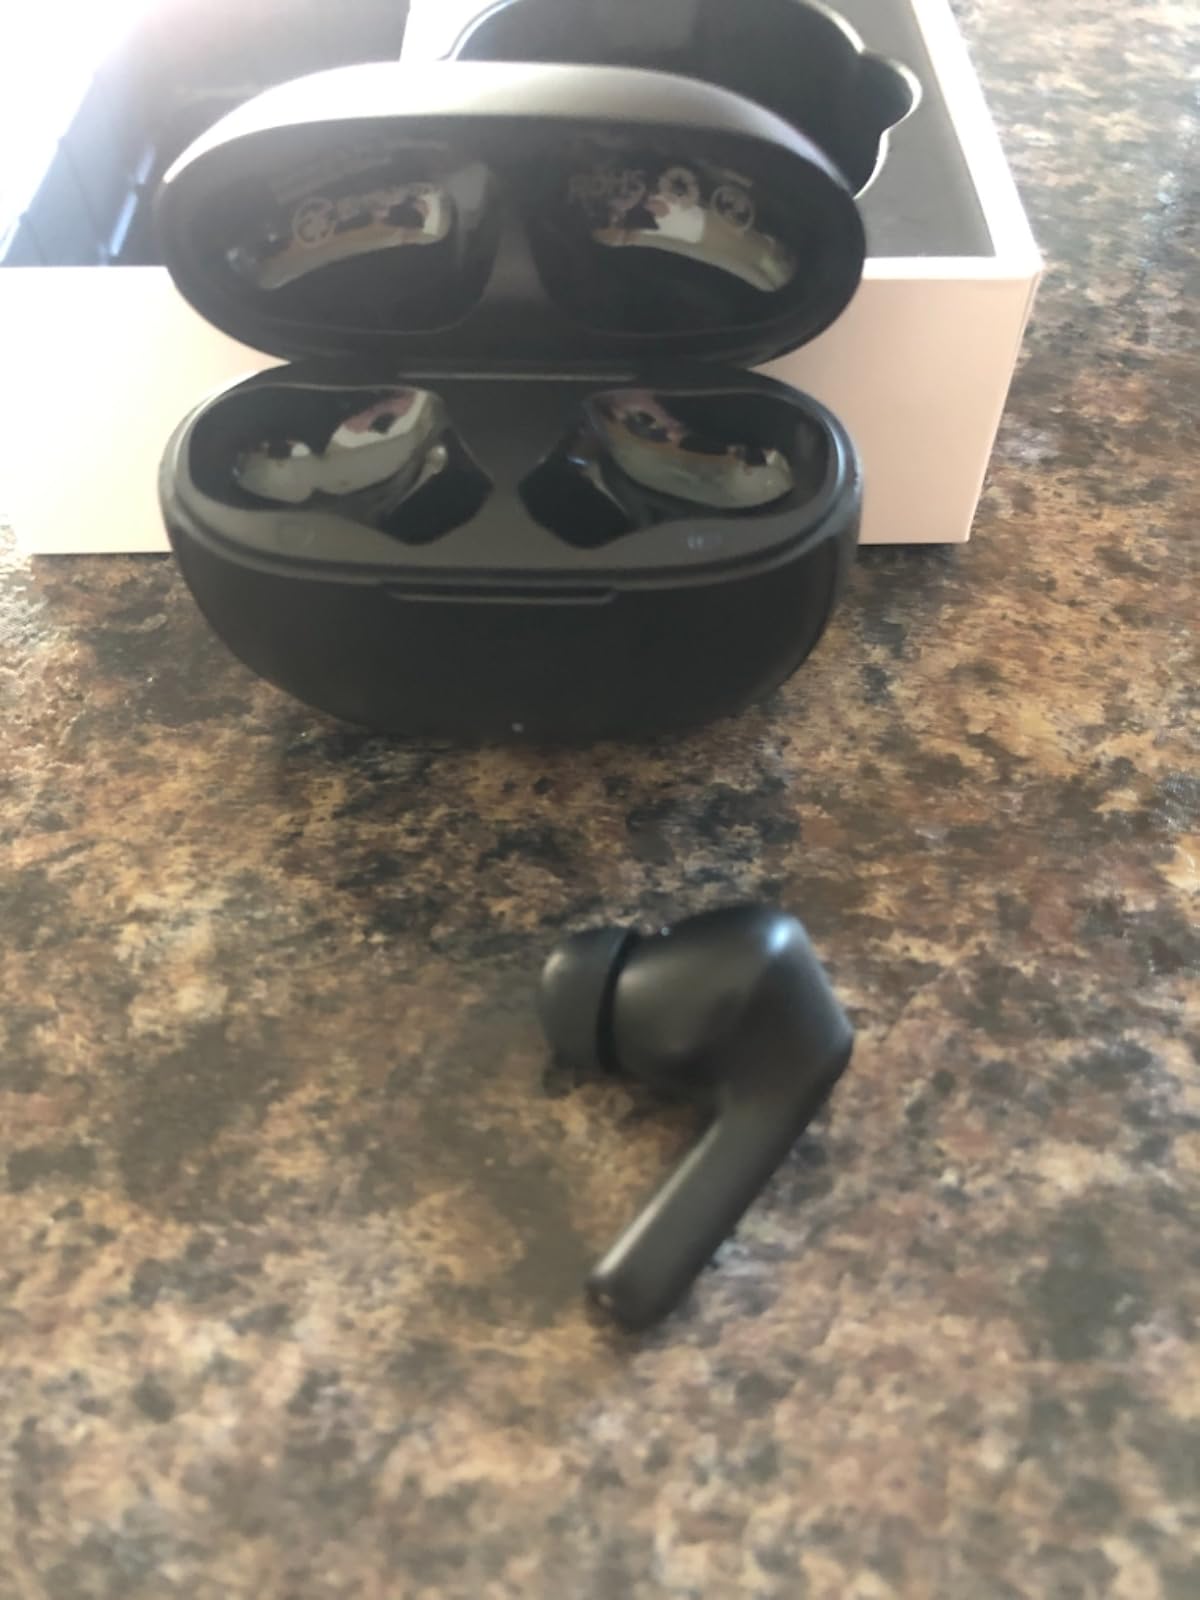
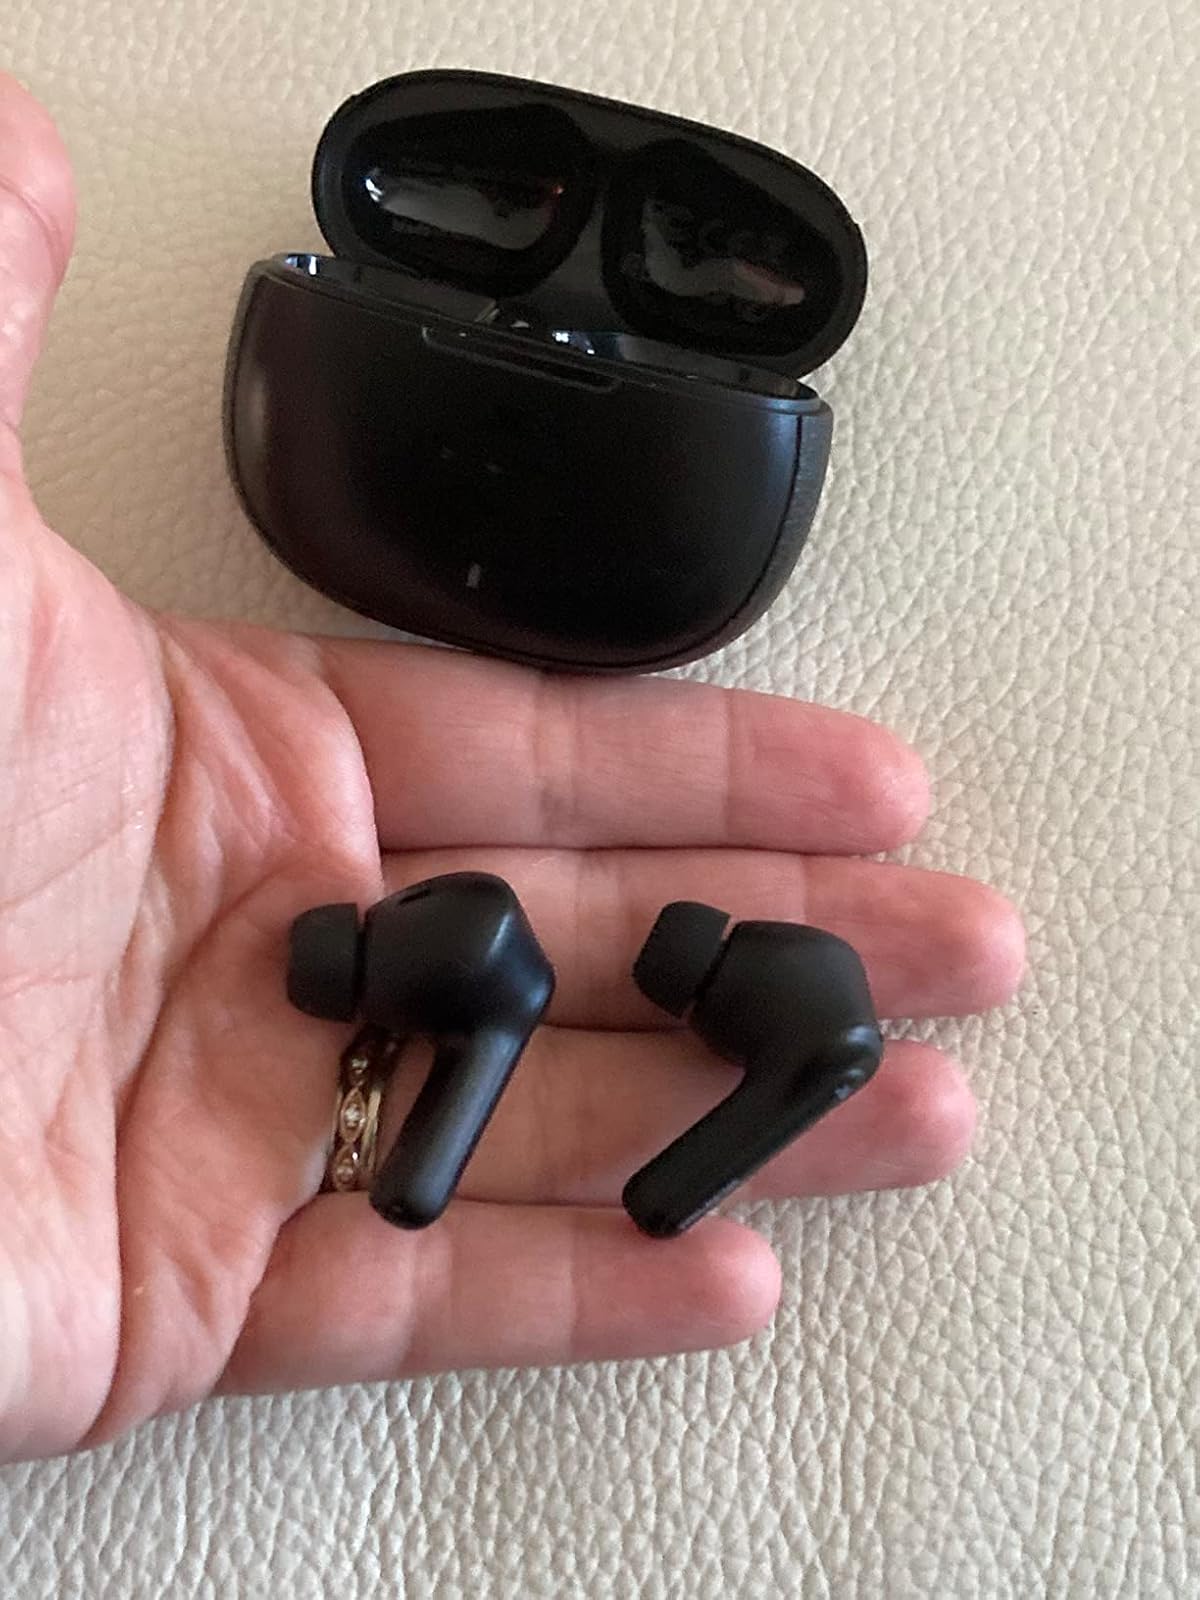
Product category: earbuds
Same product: yes